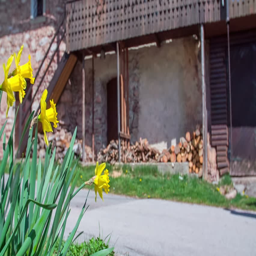
couple walking in the village pass the vintage wooden house on a sunny day footage is taken in slow motion